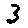
Label: 3